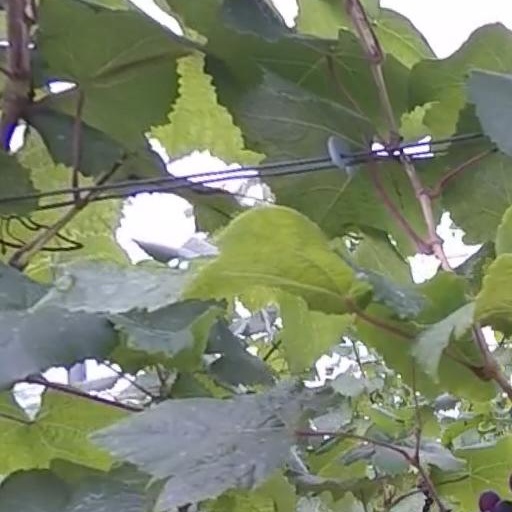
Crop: grape